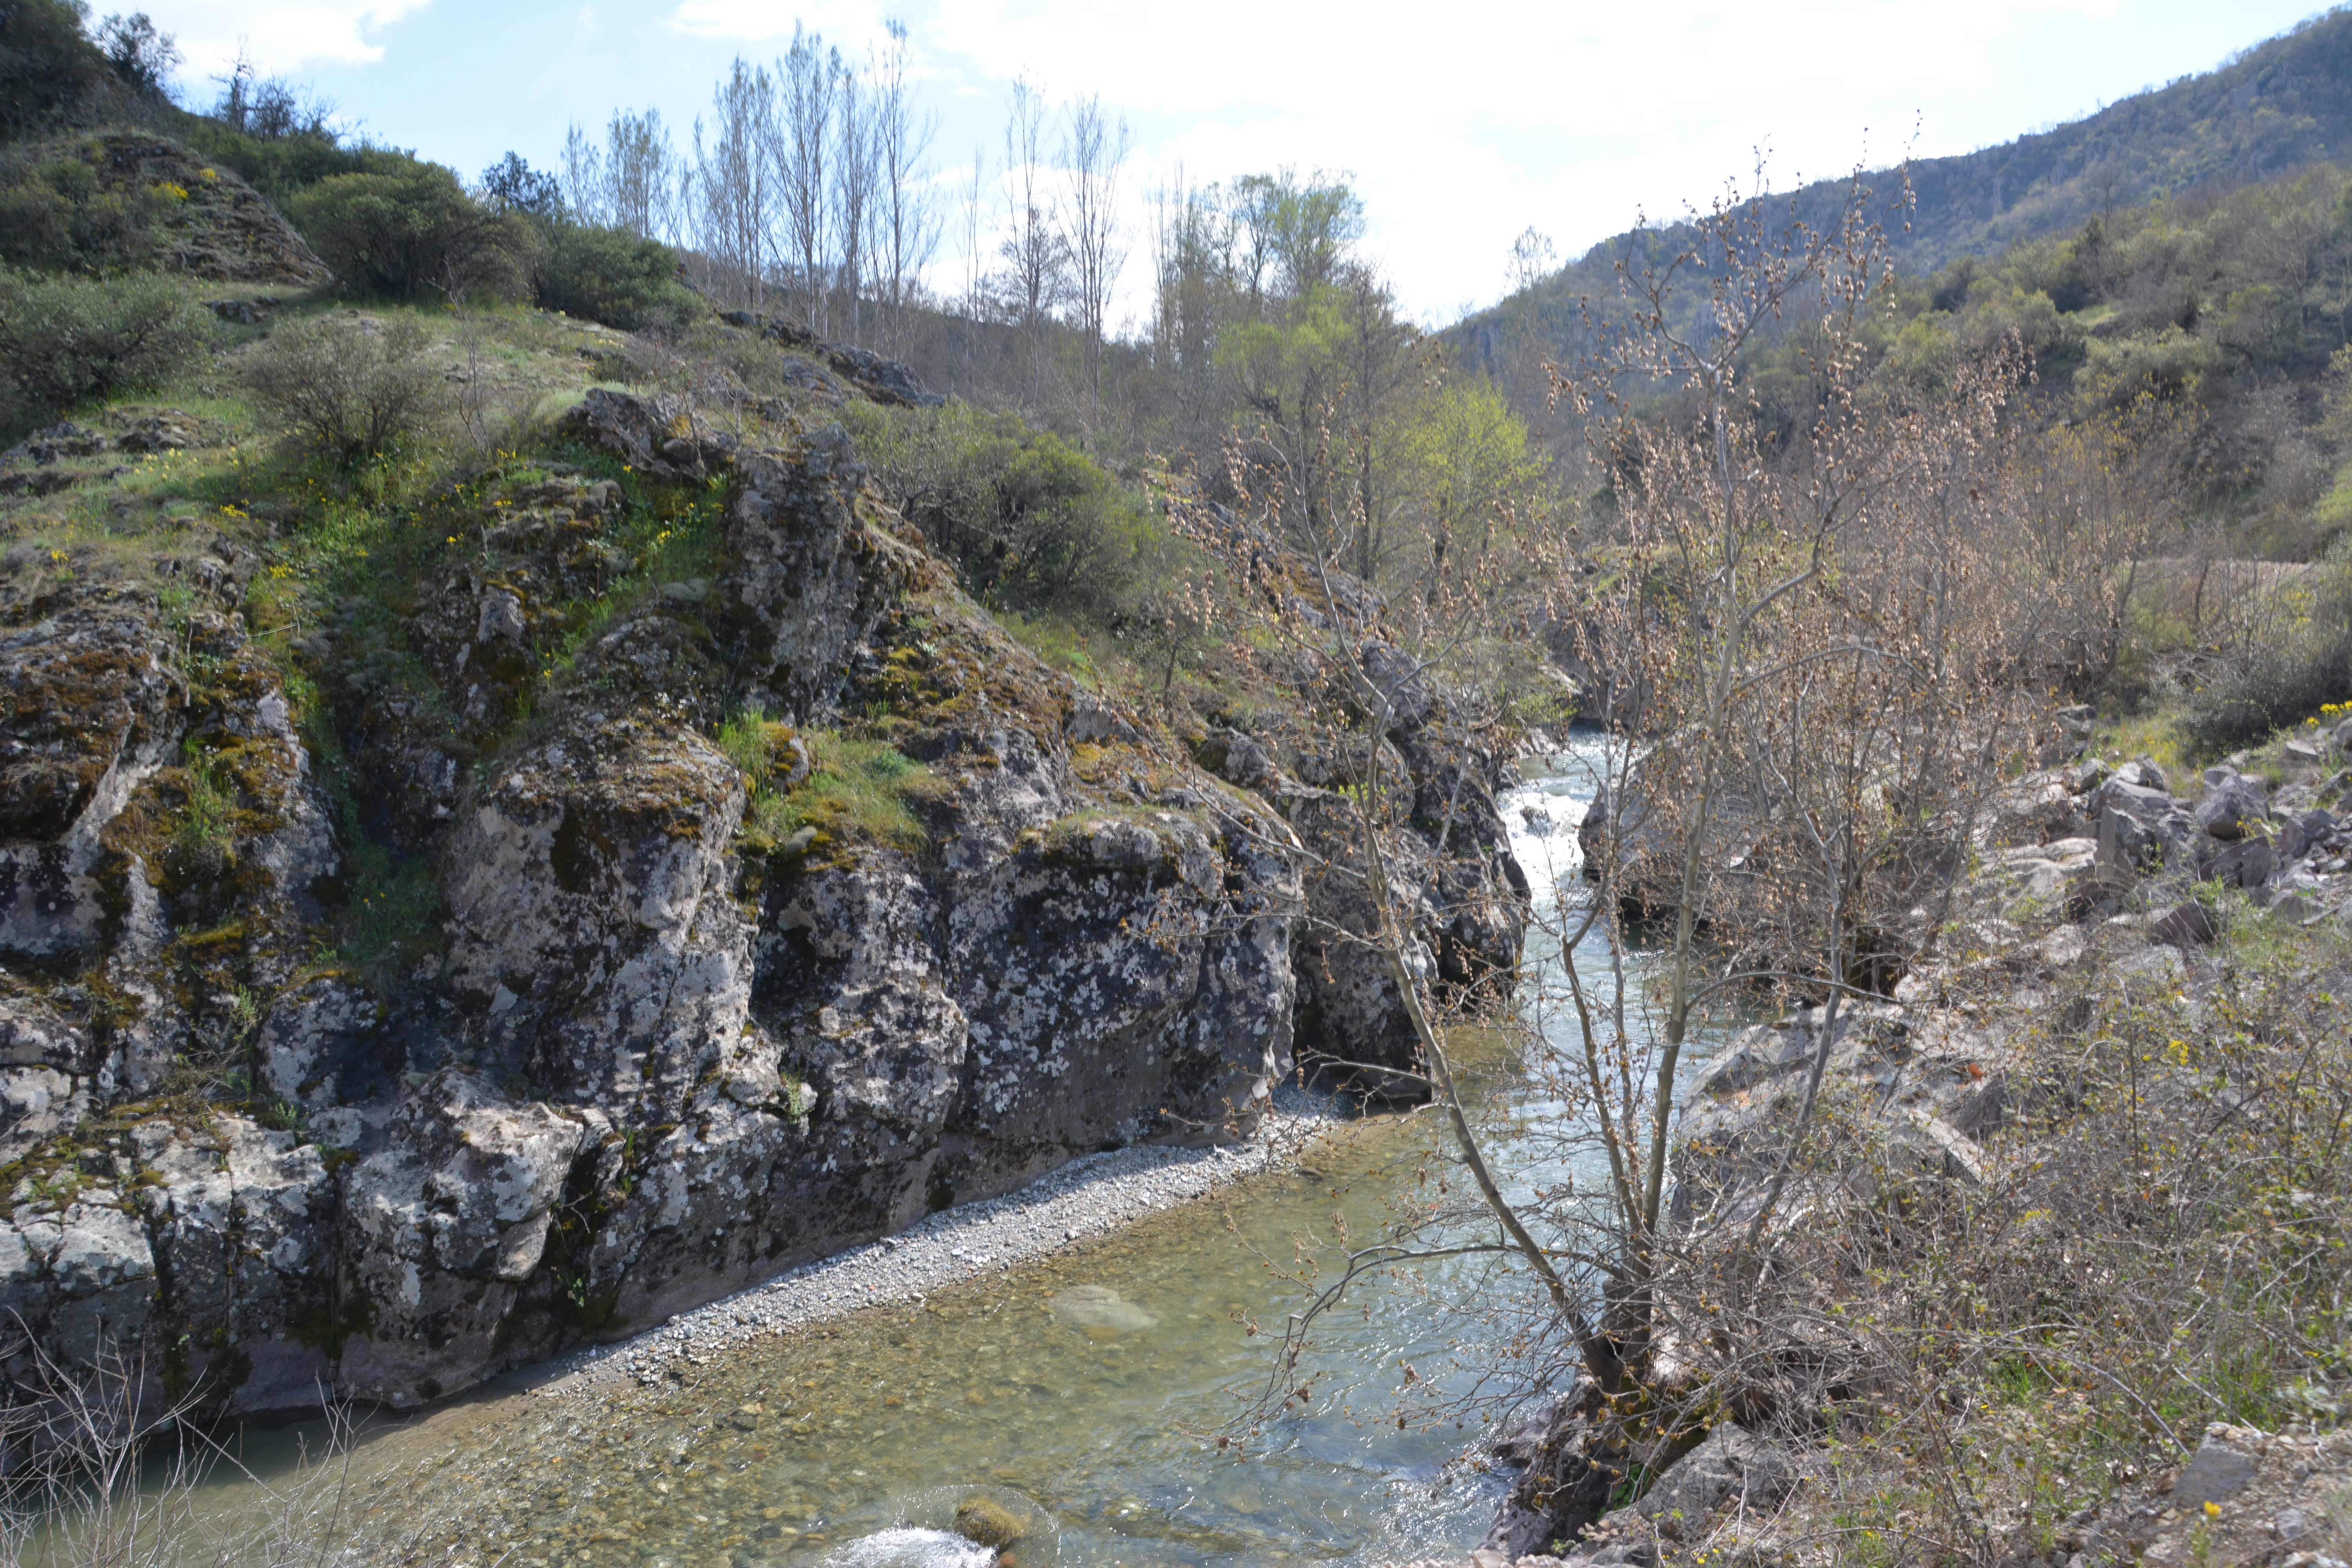
creek, nature, landscapes, rivers, water resources, geological phenomenon, nature reserve, ravine, watercourse, water, waterway, outcrop, arroyo, canyon, river, rock, bedrock, valley, formation, bank, mountain, geology, escarpment, wadi, stream bed, dike, fault, stream, cliff, mountain pass